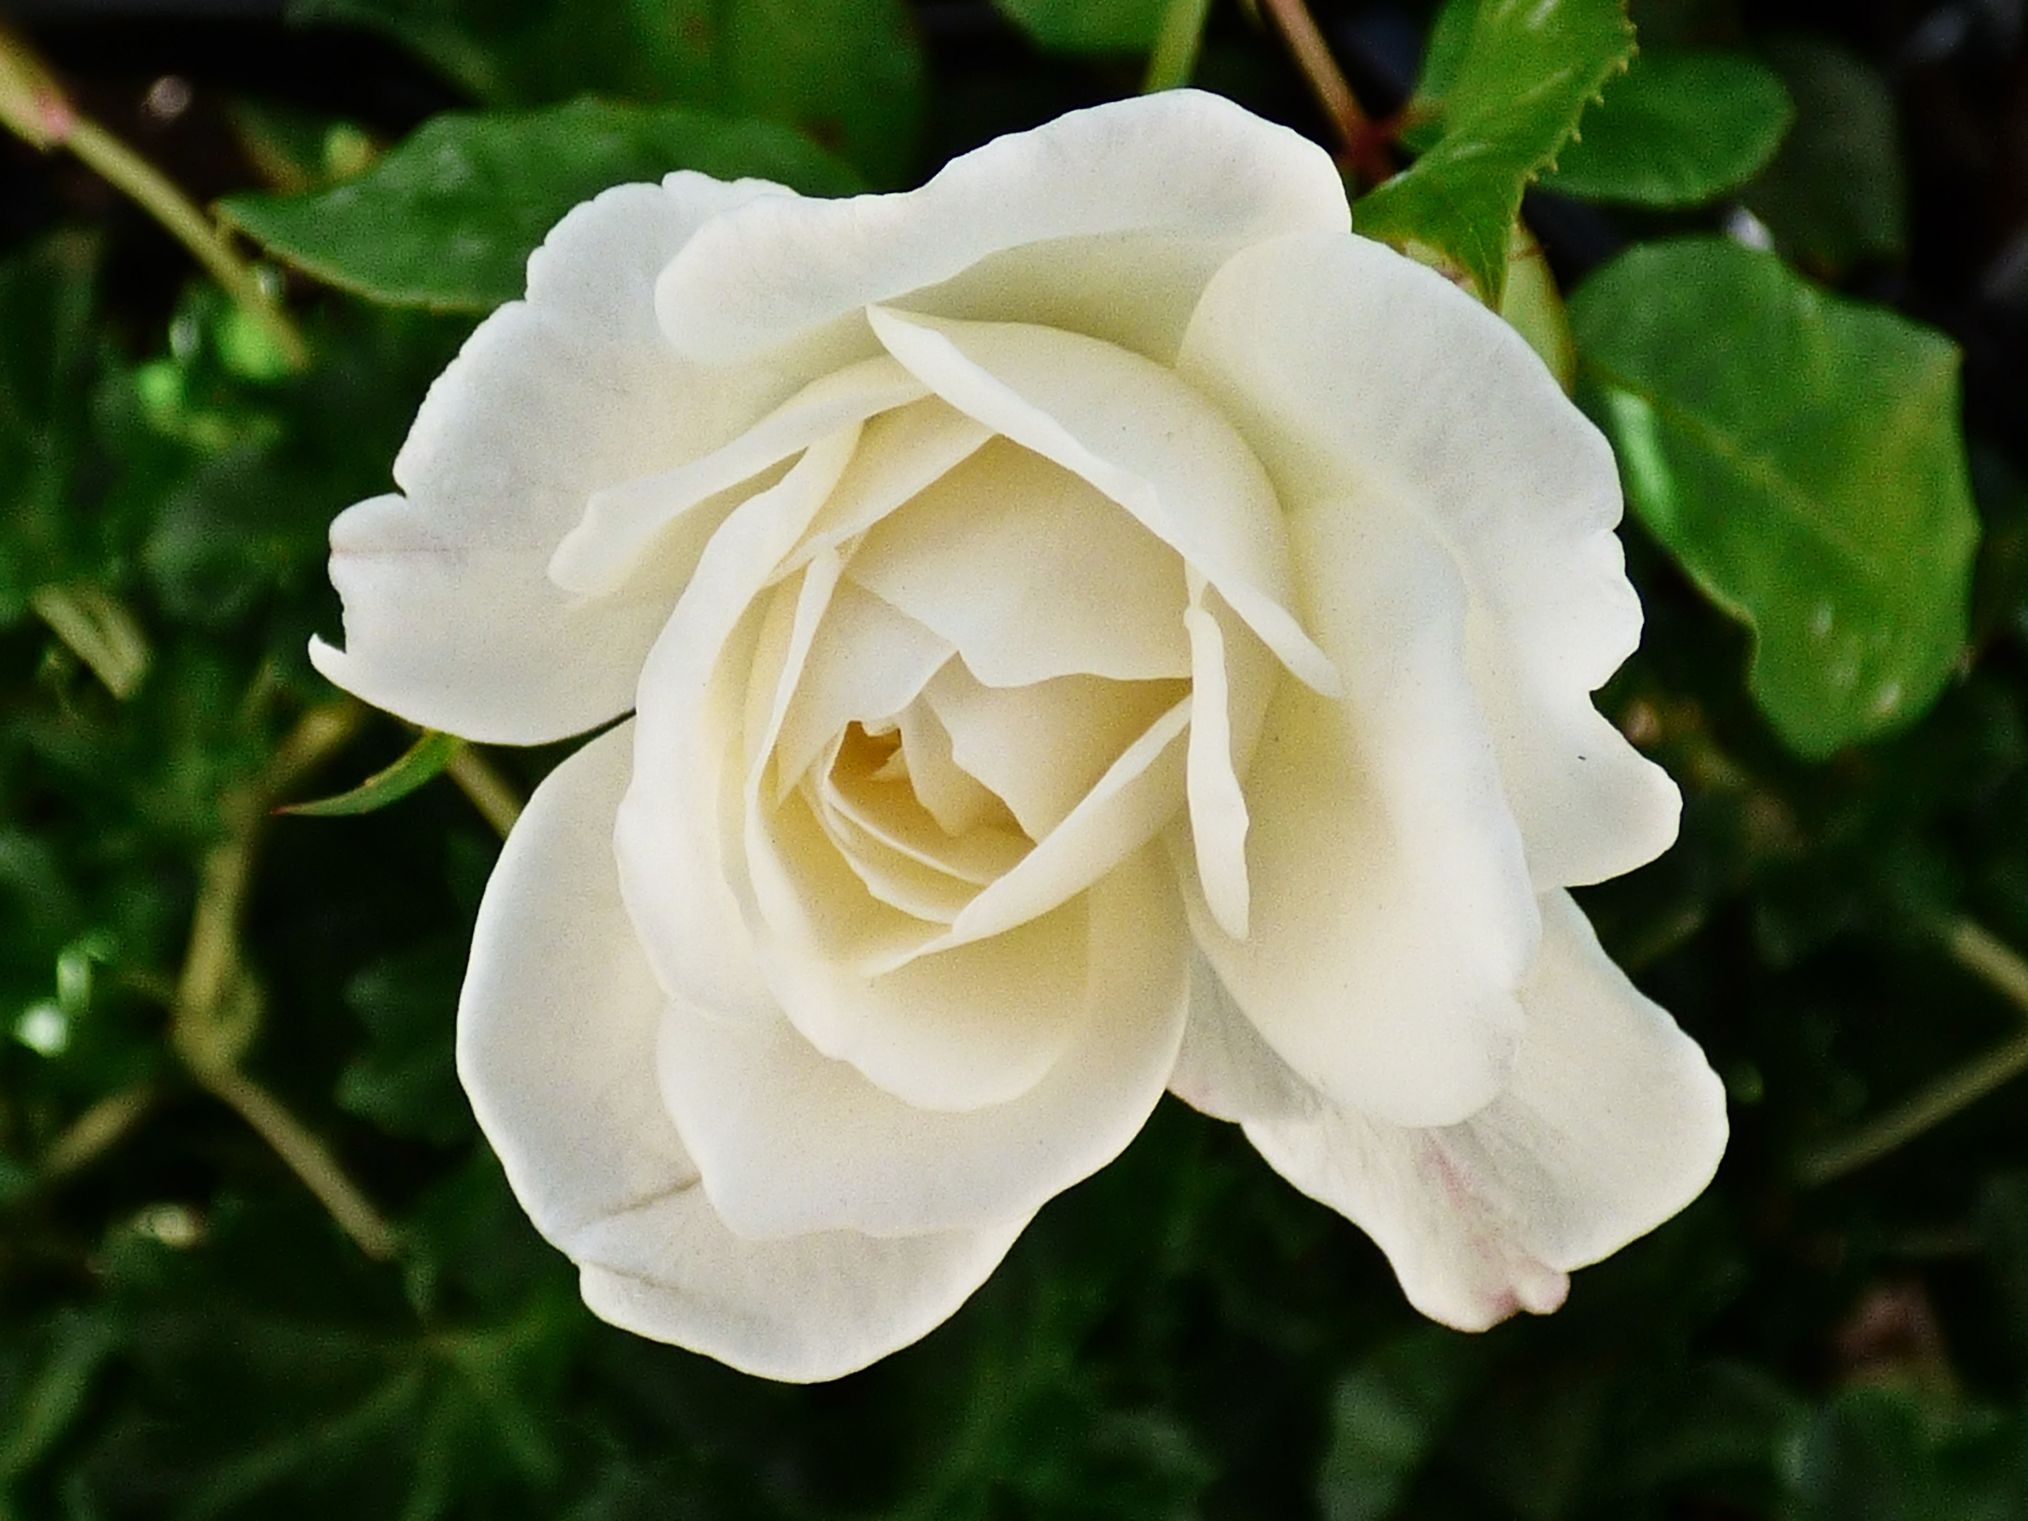
nature, blossom, plant, white, flower, petal, gift, rose, botany, wedding, flora, petals, floribunda, macro photography, flowering plant, garden roses, rose family, burnet rose, plant stem, land plant, rosa centifolia, rose order